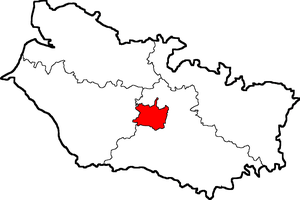
Première circonscription de la Somme de 1958 à 1986
La première circonscription de la Somme est l'une des cinq circonscriptions législatives françaises que compte le département de la Somme situé en région Hauts-de-France.